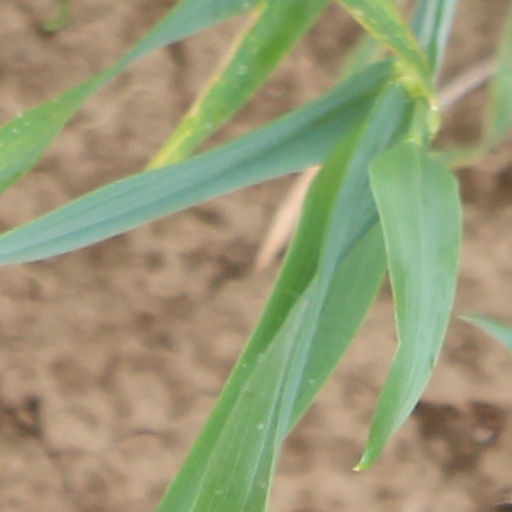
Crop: wheat